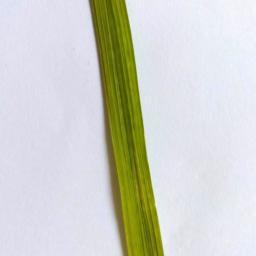
Label: Rice___Healthy